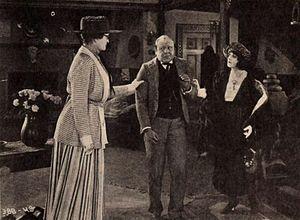
Margaret Campbell était une actrice américaine de films muets, née le 24 avril 1883 à Saint-Louis, Missouri, et morte assassinée par son fils le 27 juin 1939 à Los Angeles, Californie.